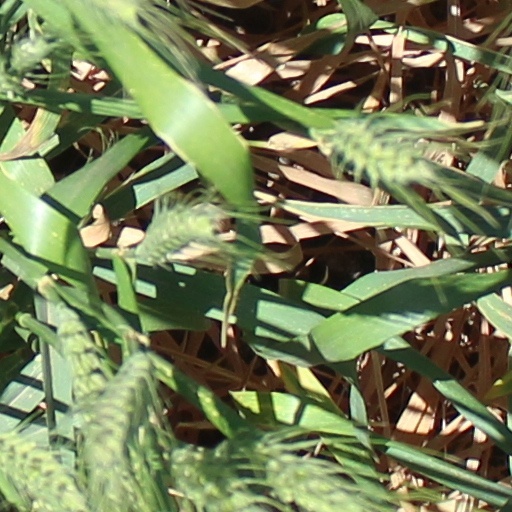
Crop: wheat